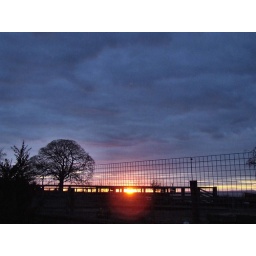
Hidden by clouds until a moment before it sets, the Sun makes a final flourish.Tenuous link: seen through a wire fence